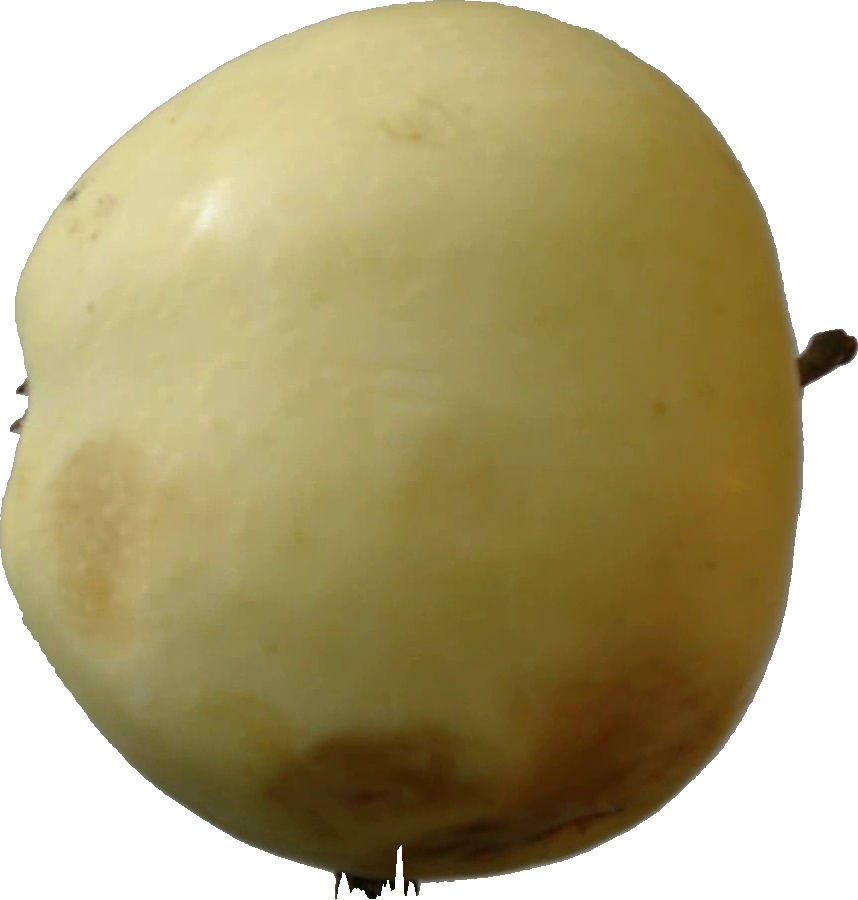
Label: apple_hit_1